Marycrest College Historic District

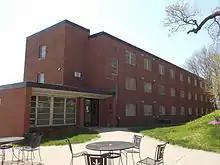
Lawlor Hall

The first building that did not front the central campus on top of the hill was Lawlor Hall. It sits to down the slope of the bluff from the Max Petersen House and West Hall. Designed by Davenport architect Raymond C. Whitaker, the first two floors were built in 1955 for $150,000 to house freshmen students, hence its original name was Freshman Hall. Once again John C. Tunnicliff Construction Company served as contractor. The third floor was added four years later with Whitaker again serving as architect and Tunnicliff and MacDonald as general contractors. The building follows a rectangular plan and has an exposed basement, which gives it the appearance as a four-story building from the south. While it is a Modern architectural style building its exterior is composed of the same brick as West Hall. The flat coping of the parapet is covered with brushed aluminum. The main entrance is located in a recessed bay in a single-story section on the east side of the building and faces to the north. The north elevation is 10 bays and the south elevation is 13 bays. Most bays have a paired three-light window group. A few of the bays on the south side have single windows. It is a contributing building.